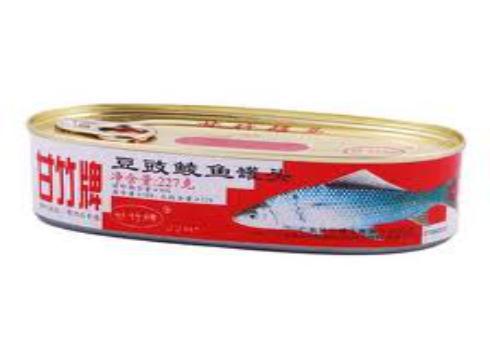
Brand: ganningpai
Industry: Food